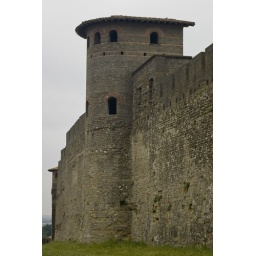
This tower was built under Roman occupation (a different style). The portions built by the Romans used red bricks.